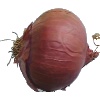
Label: Onion Red 1